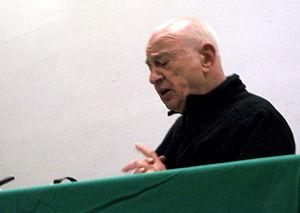
Débat du réseau intelligence de la complexité
Edgar Nahoum, dit Edgar Morin, né le 8 juillet 1921 à Paris, est un sociologue, médiologue et philosophe français.